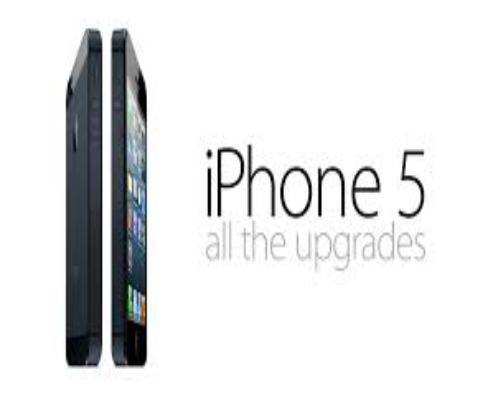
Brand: iPhone-1
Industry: Electronic